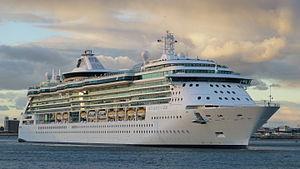
Brilliance of the Seas est un paquebot de croisière de classe Radiance appartenant à la Royal Caribbean International.
La Royal Caribbean International est une compagnie maritime américano-norvégienne spécialisée dans les navires de croisières. Elle est basée à Miami en Floride. Elle fait partie du groupe Royal Caribbean Cruise Line.